Oxenholme Lake District railway station

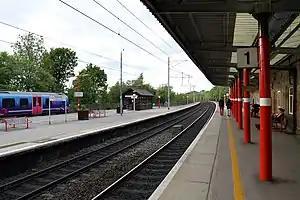
The station in 2013, looking north

On 10 February 1965, fugitive John Middleton, who was hiding in the waiting room, shot Carlisle policeman Alex Archibald at the station. His colleague, George Russell, who was also shot, died a few hours later in hospital.